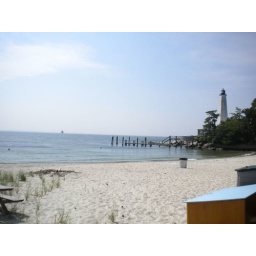
a beach near my mom's house